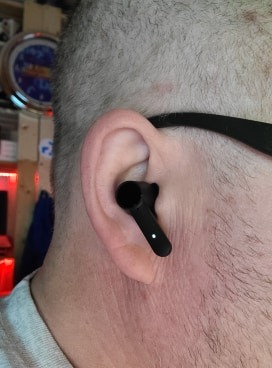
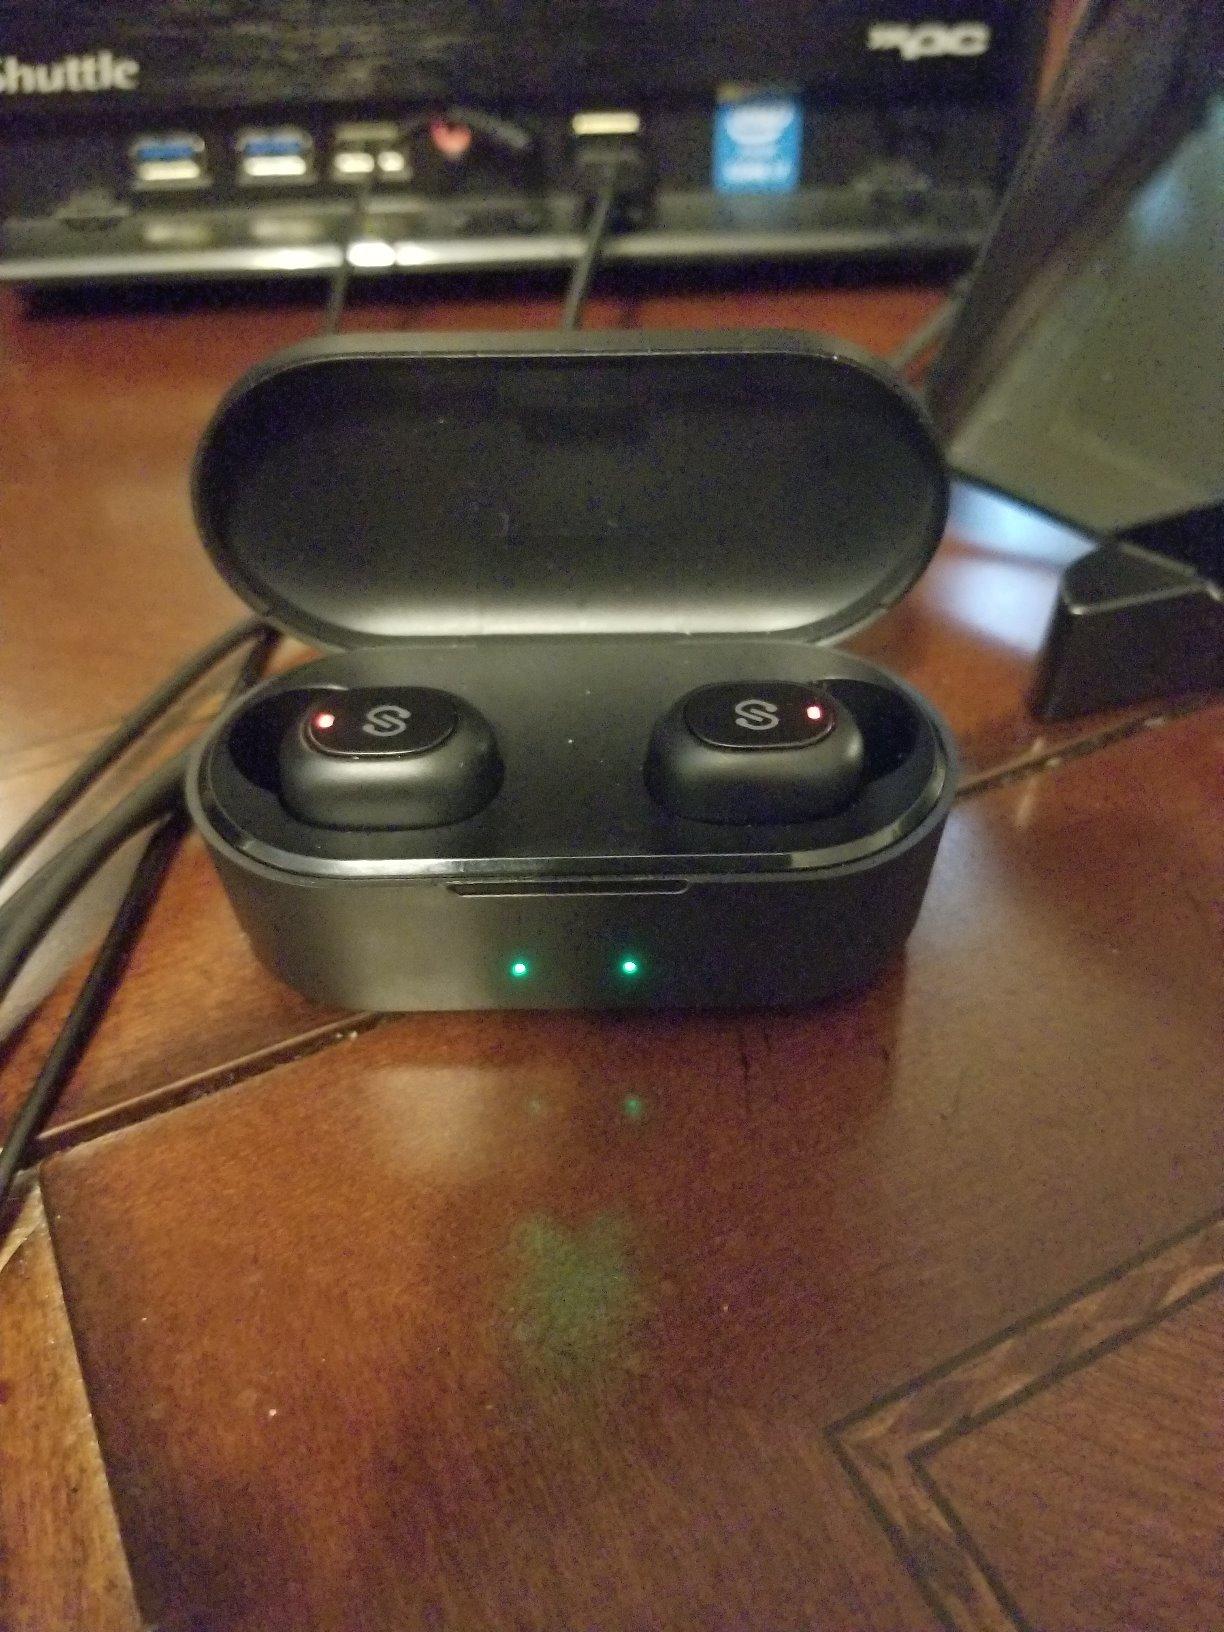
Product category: earbuds
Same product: no